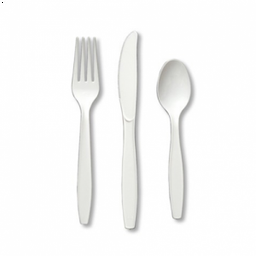
Label: plastic